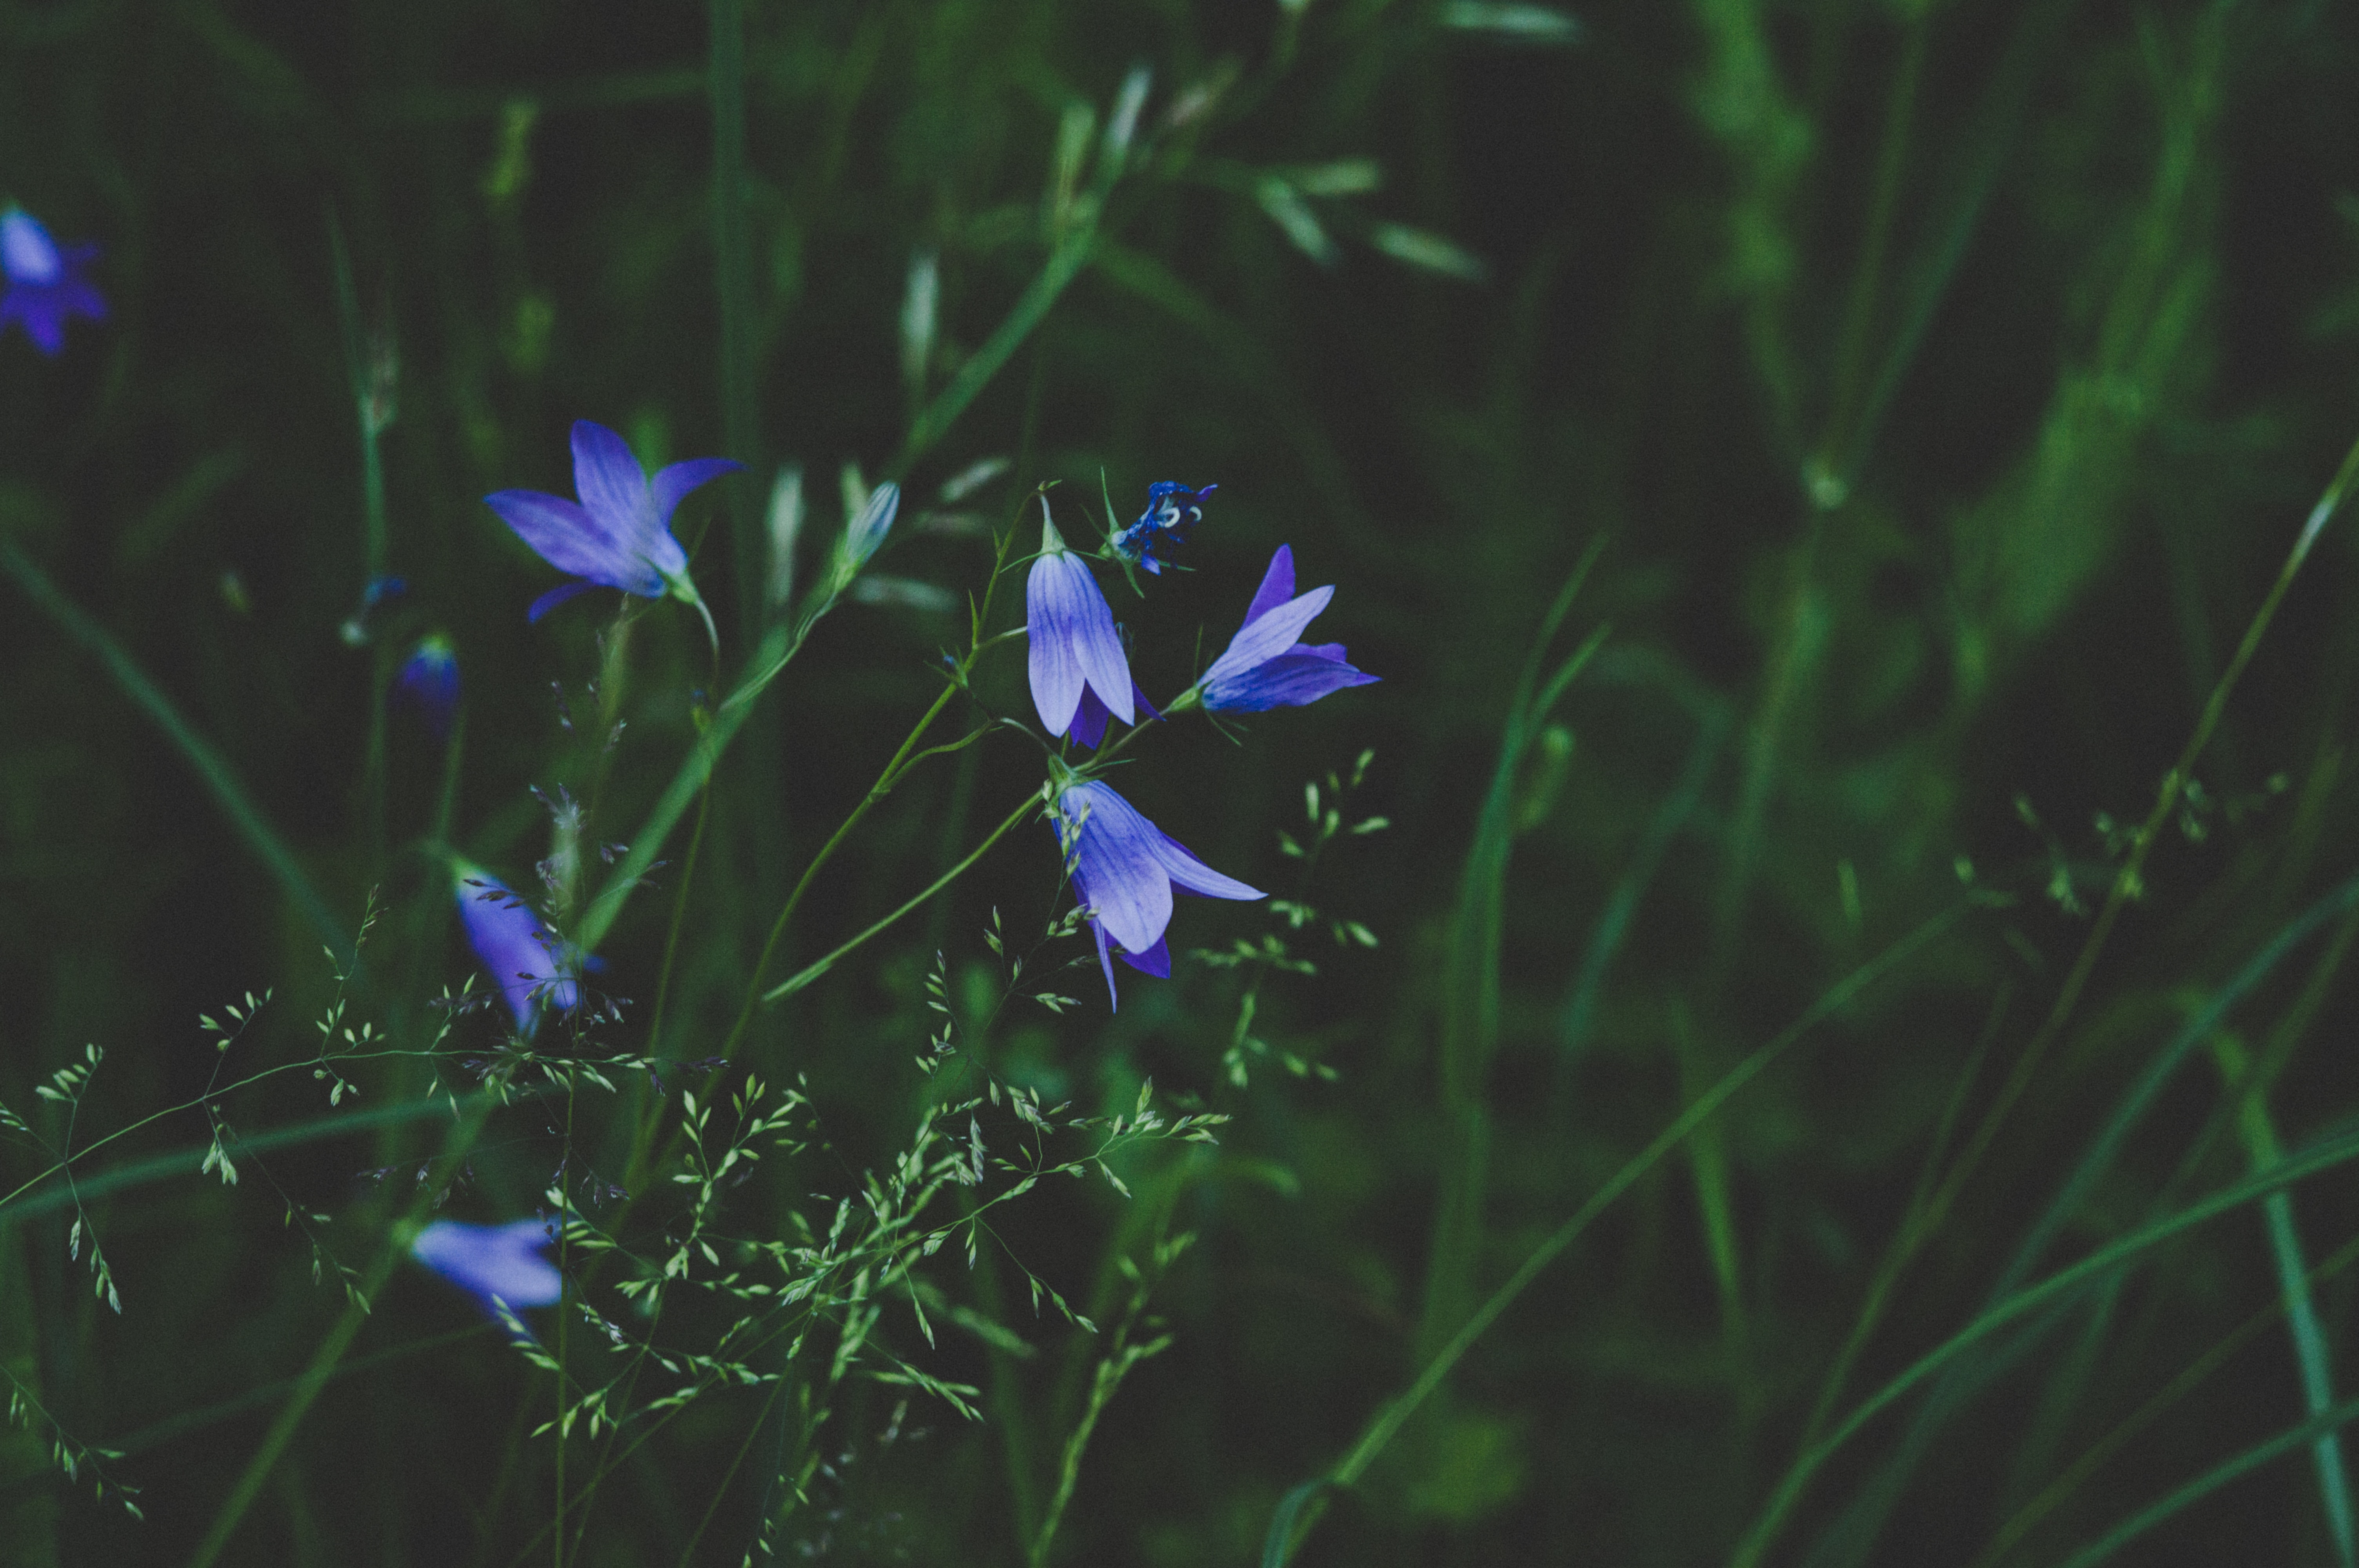
flower, blue, plant, harebell, flowering plant, purple, bellflower, leaf, bellflower family, wildflower, grass, petal, lobelia, viola, borage family, violet family, herbaceous plant, gentian family, perennial plant